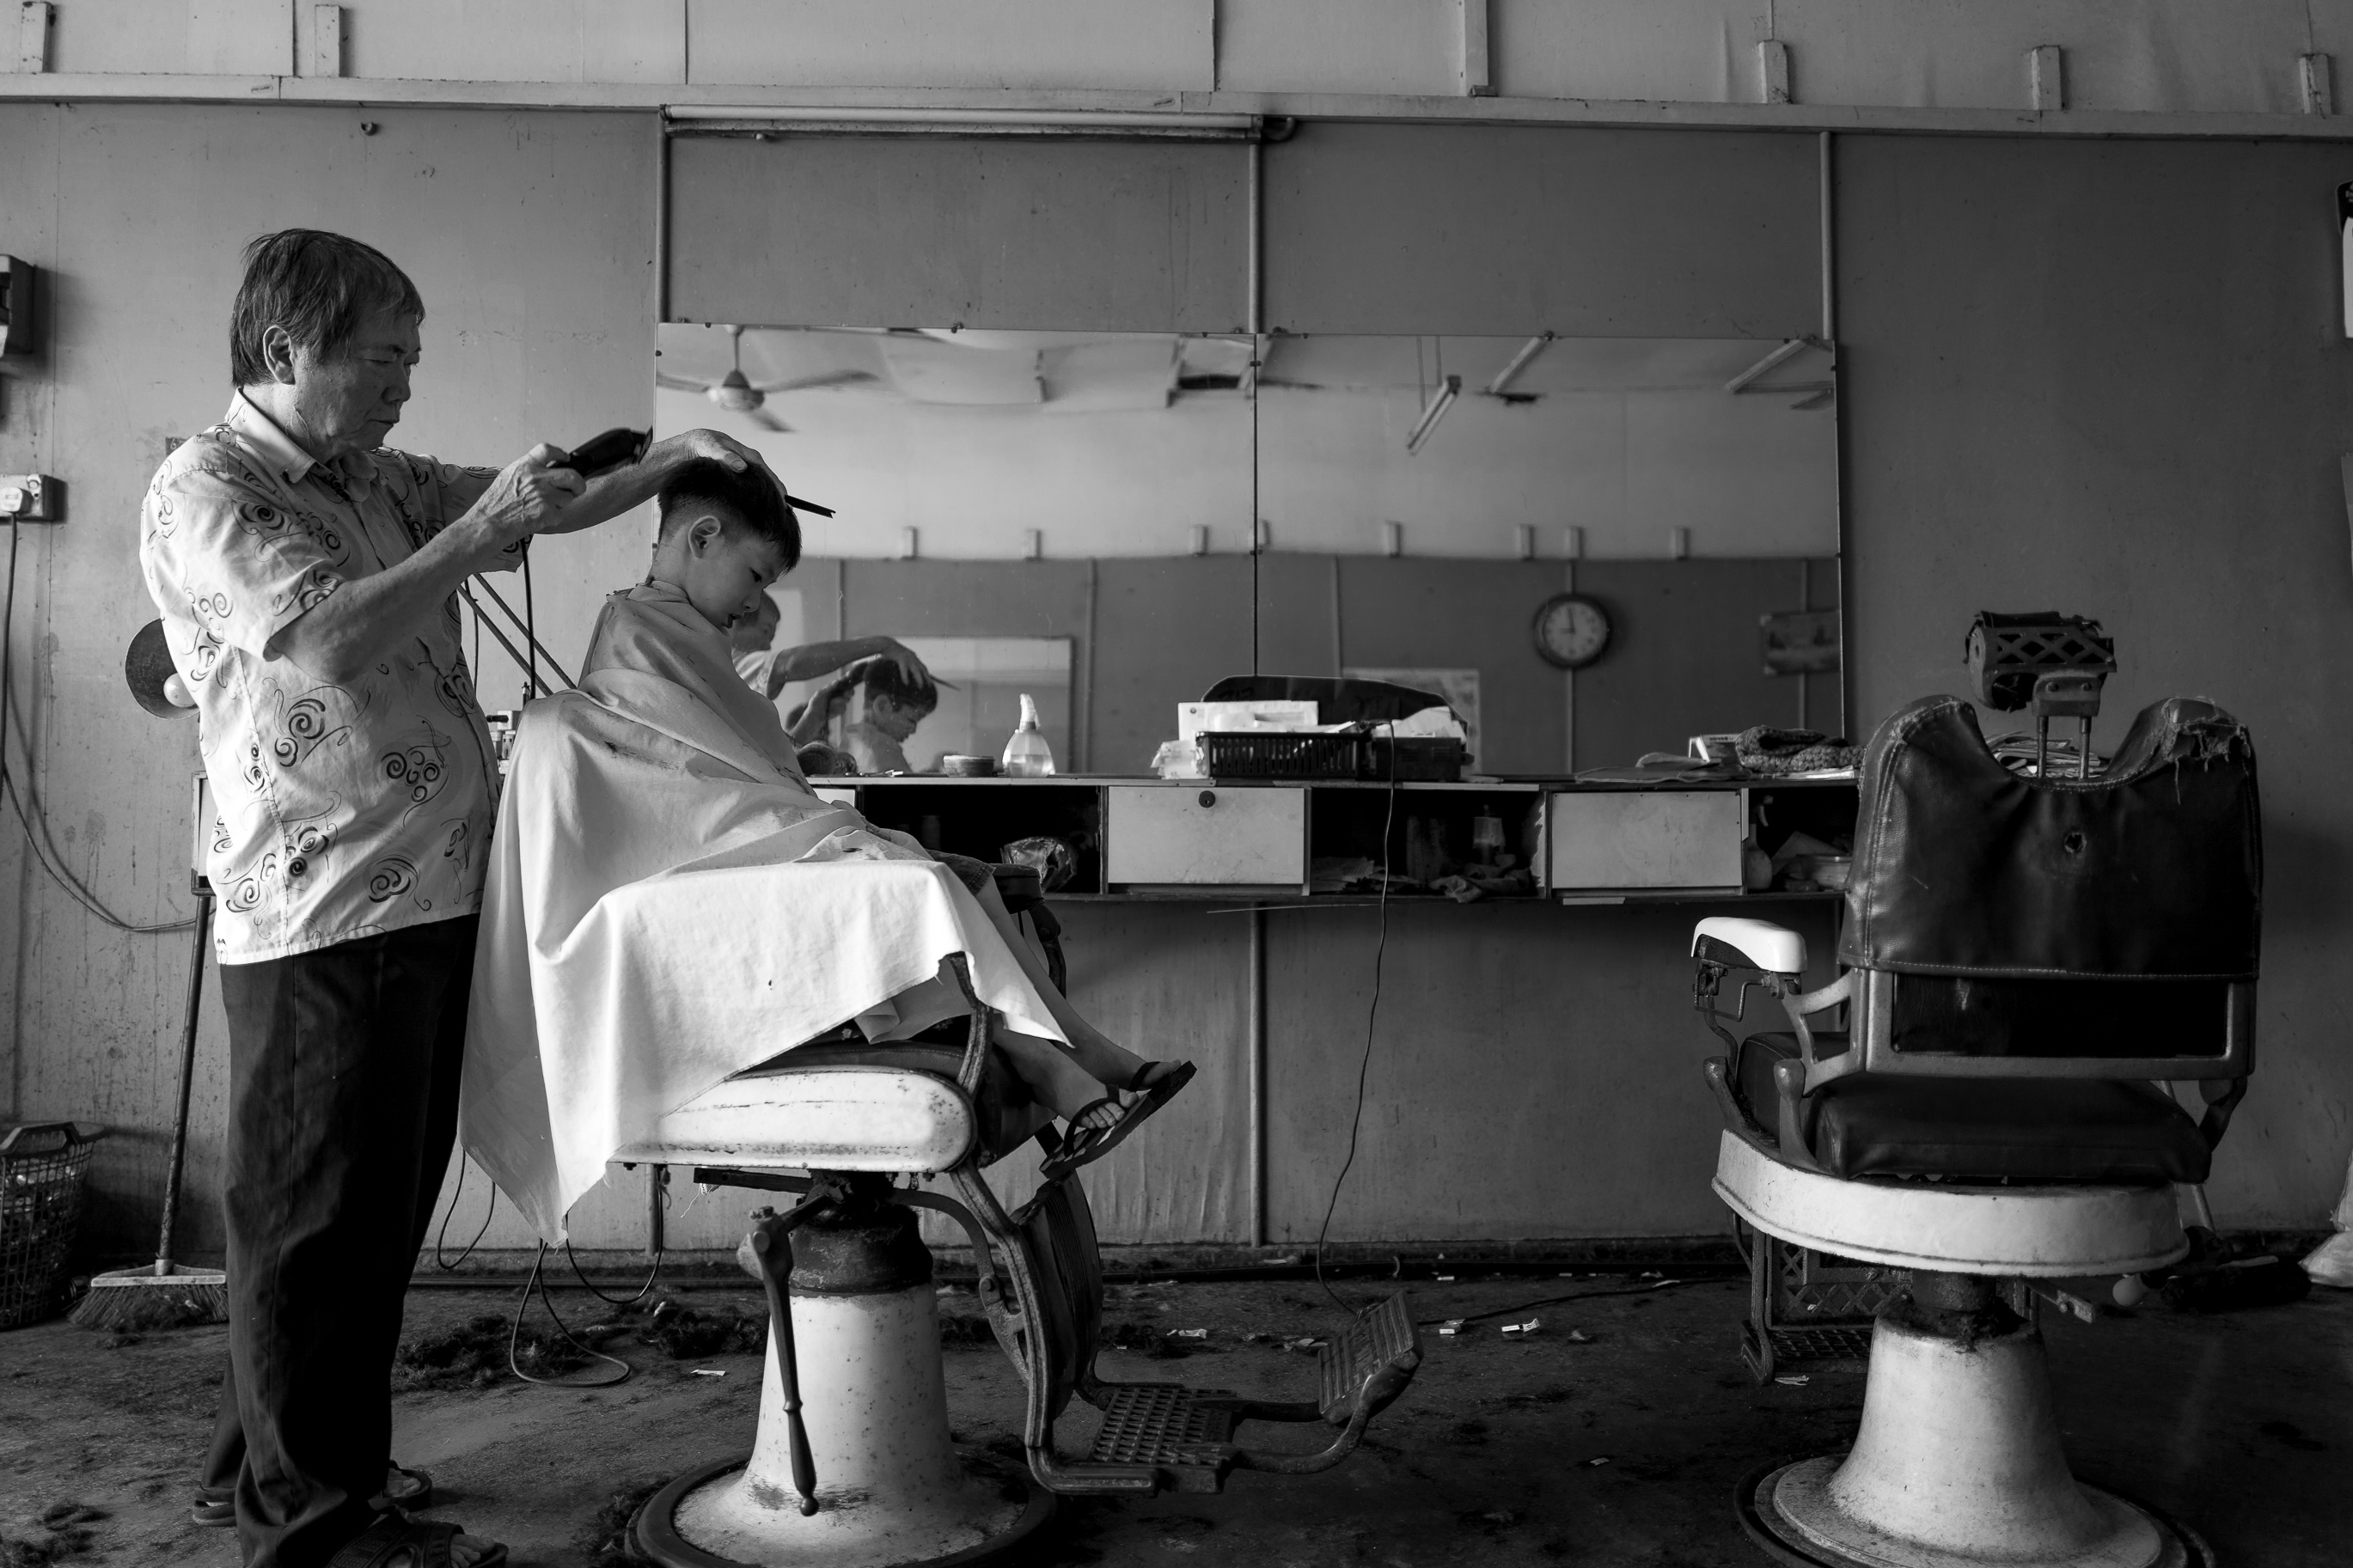
person, black and white, white, black, monochrome, photograph, monochrome photography, human positions, social group